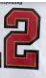
Number: 2